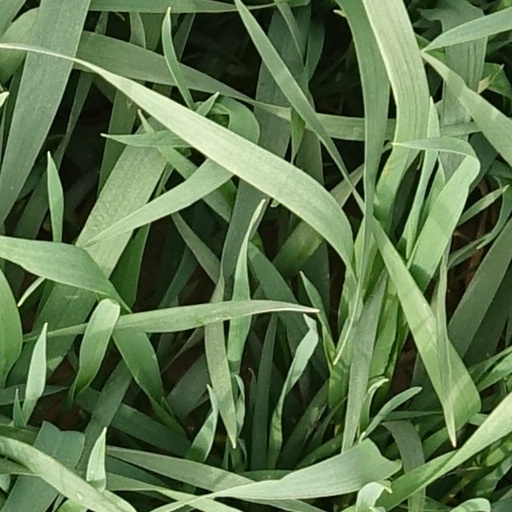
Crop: wheat